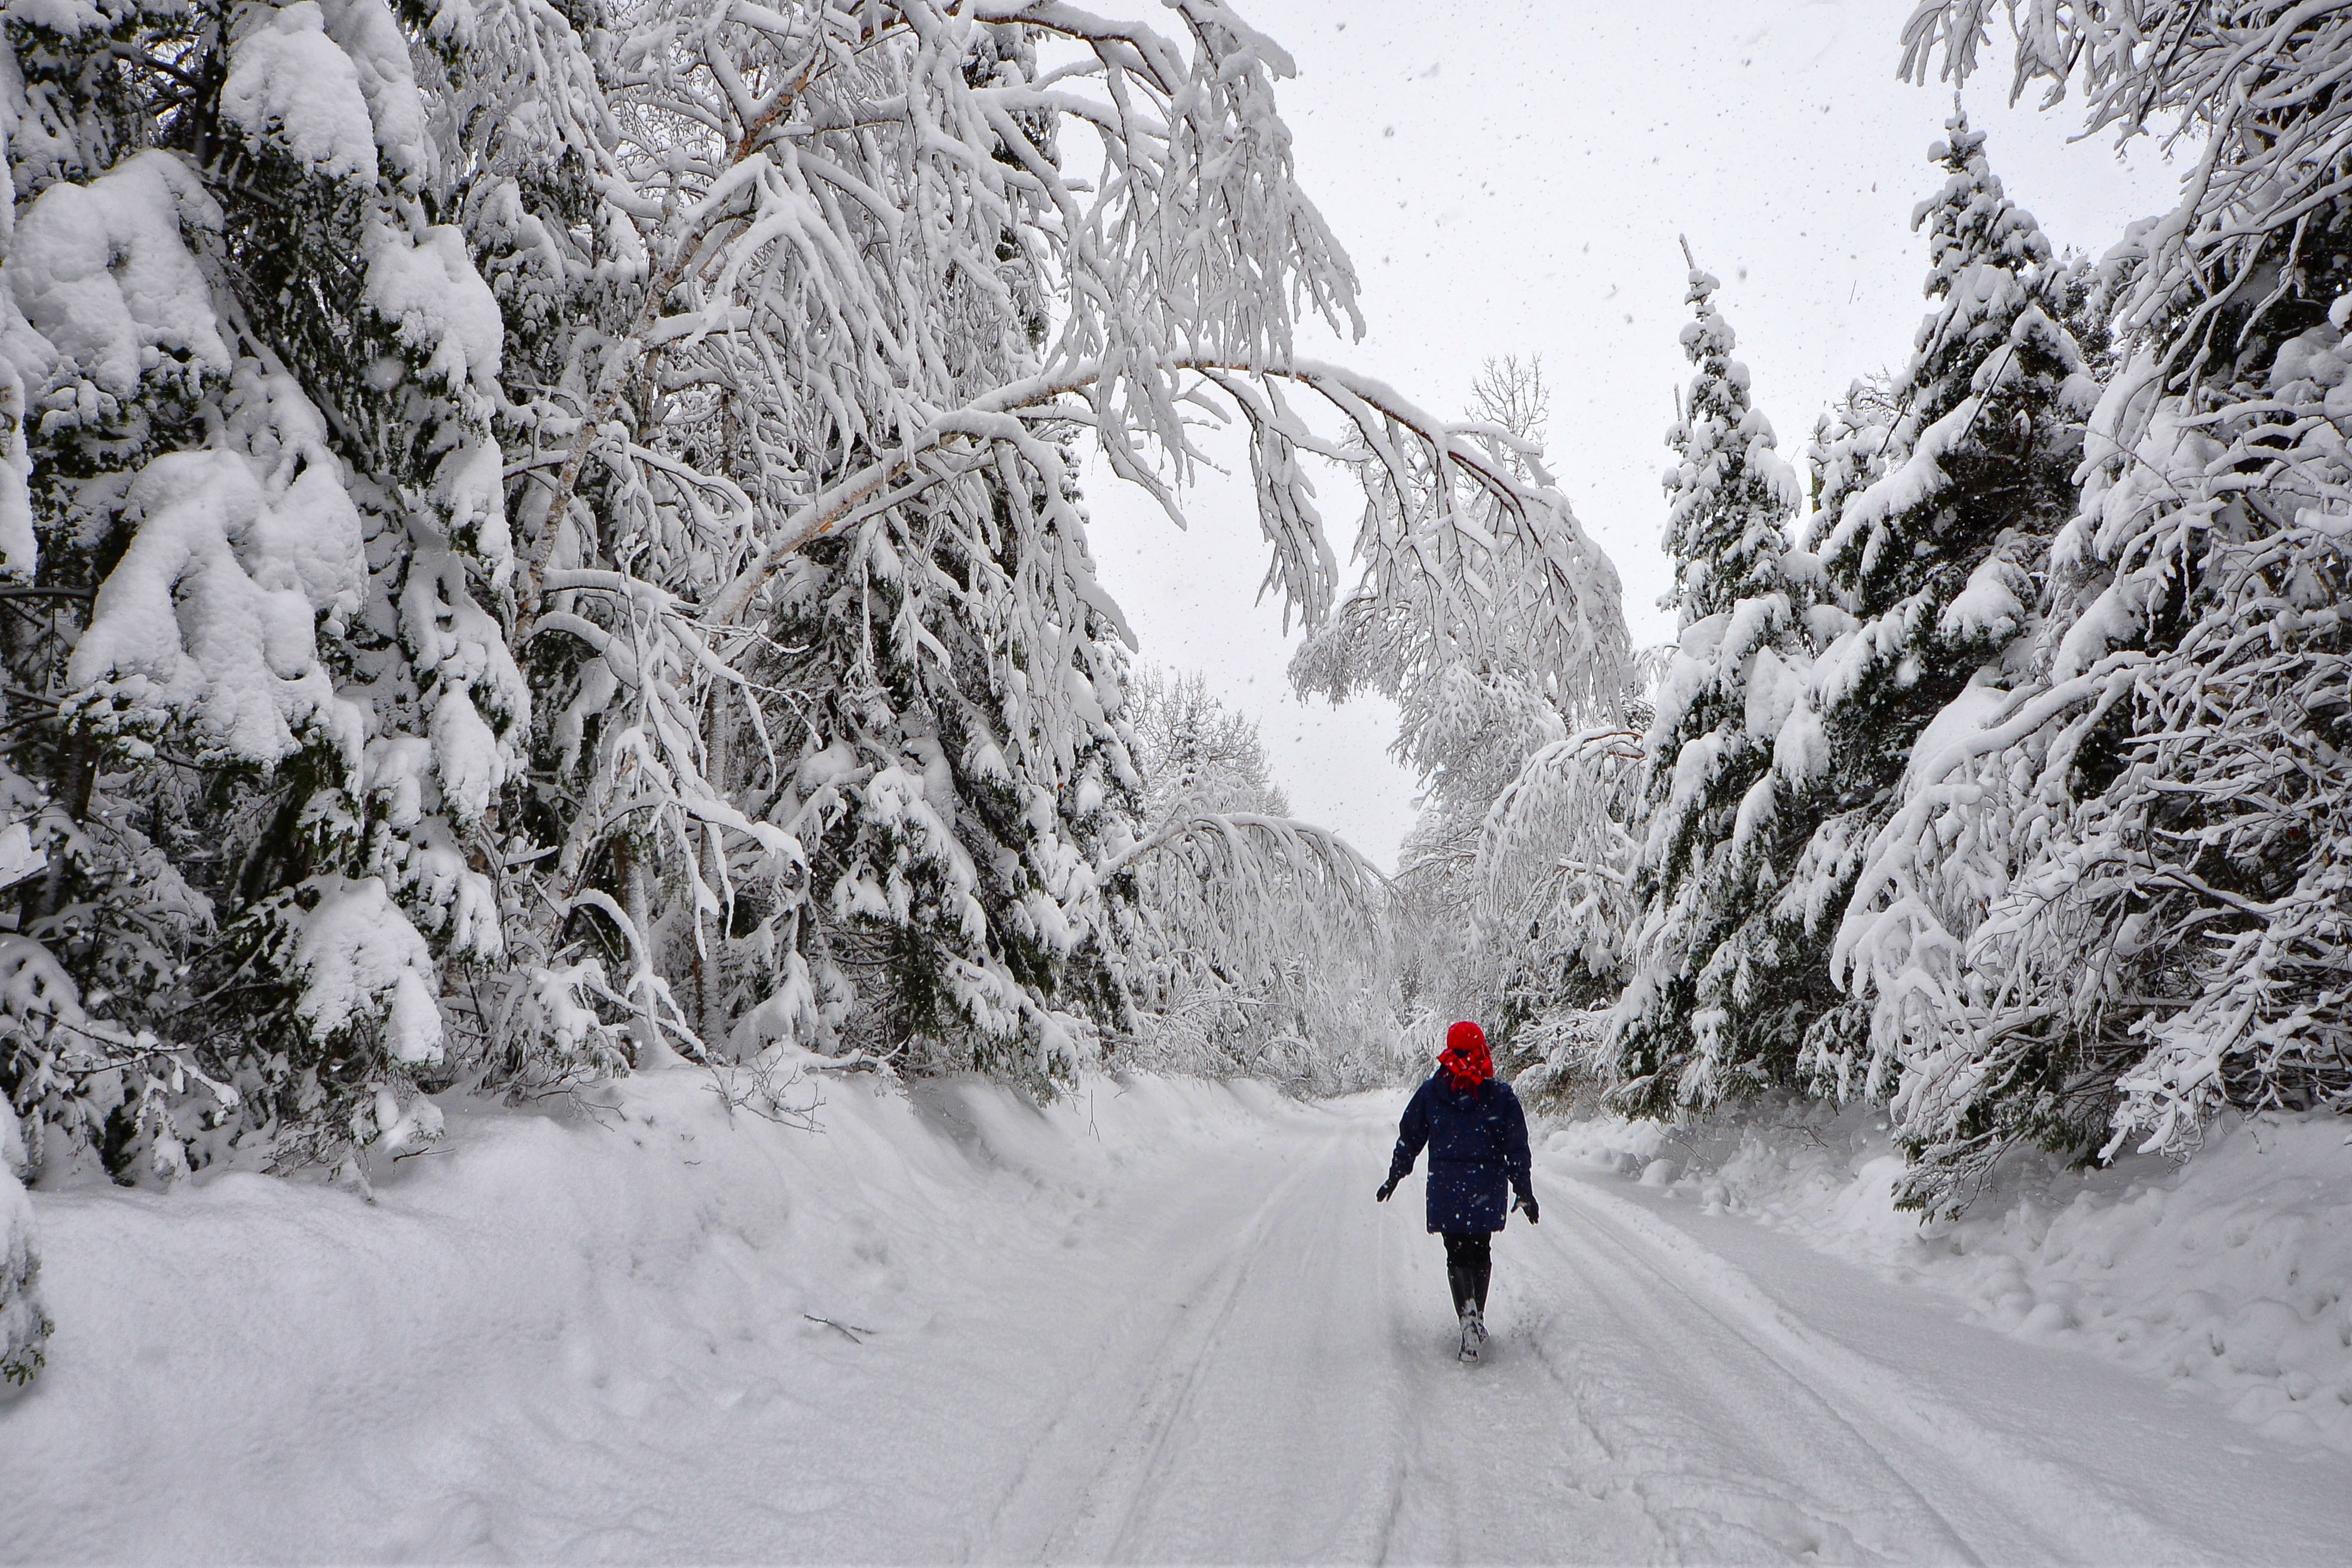
nature, snow, winter, woman, white, mountain range, weather, contrast, snowshoe, skiing, season, winter landscape, trees, winter sport, sports, ski, footwear, blizzard, piste, freezing, snowy landscape, nordic skiing, ski equipment, geological phenomenon, winter storm